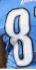
Number: 8